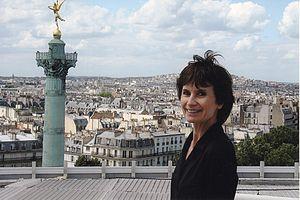
Martine Bailly, supersoliste de l'Orchestre de l'Opéra de Paris, en 2007, sur le toit de l'Opéra-Bastille
15 janvier : Dark Meadow, créé à New York sur une chorégraphie de Martha Graham.
Martine Bailly est une violoncelliste française qui a occupé le poste de supersoliste, premier violoncelle solo de l'Orchestre de l'Opéra national de Paris pendant 26 ans.